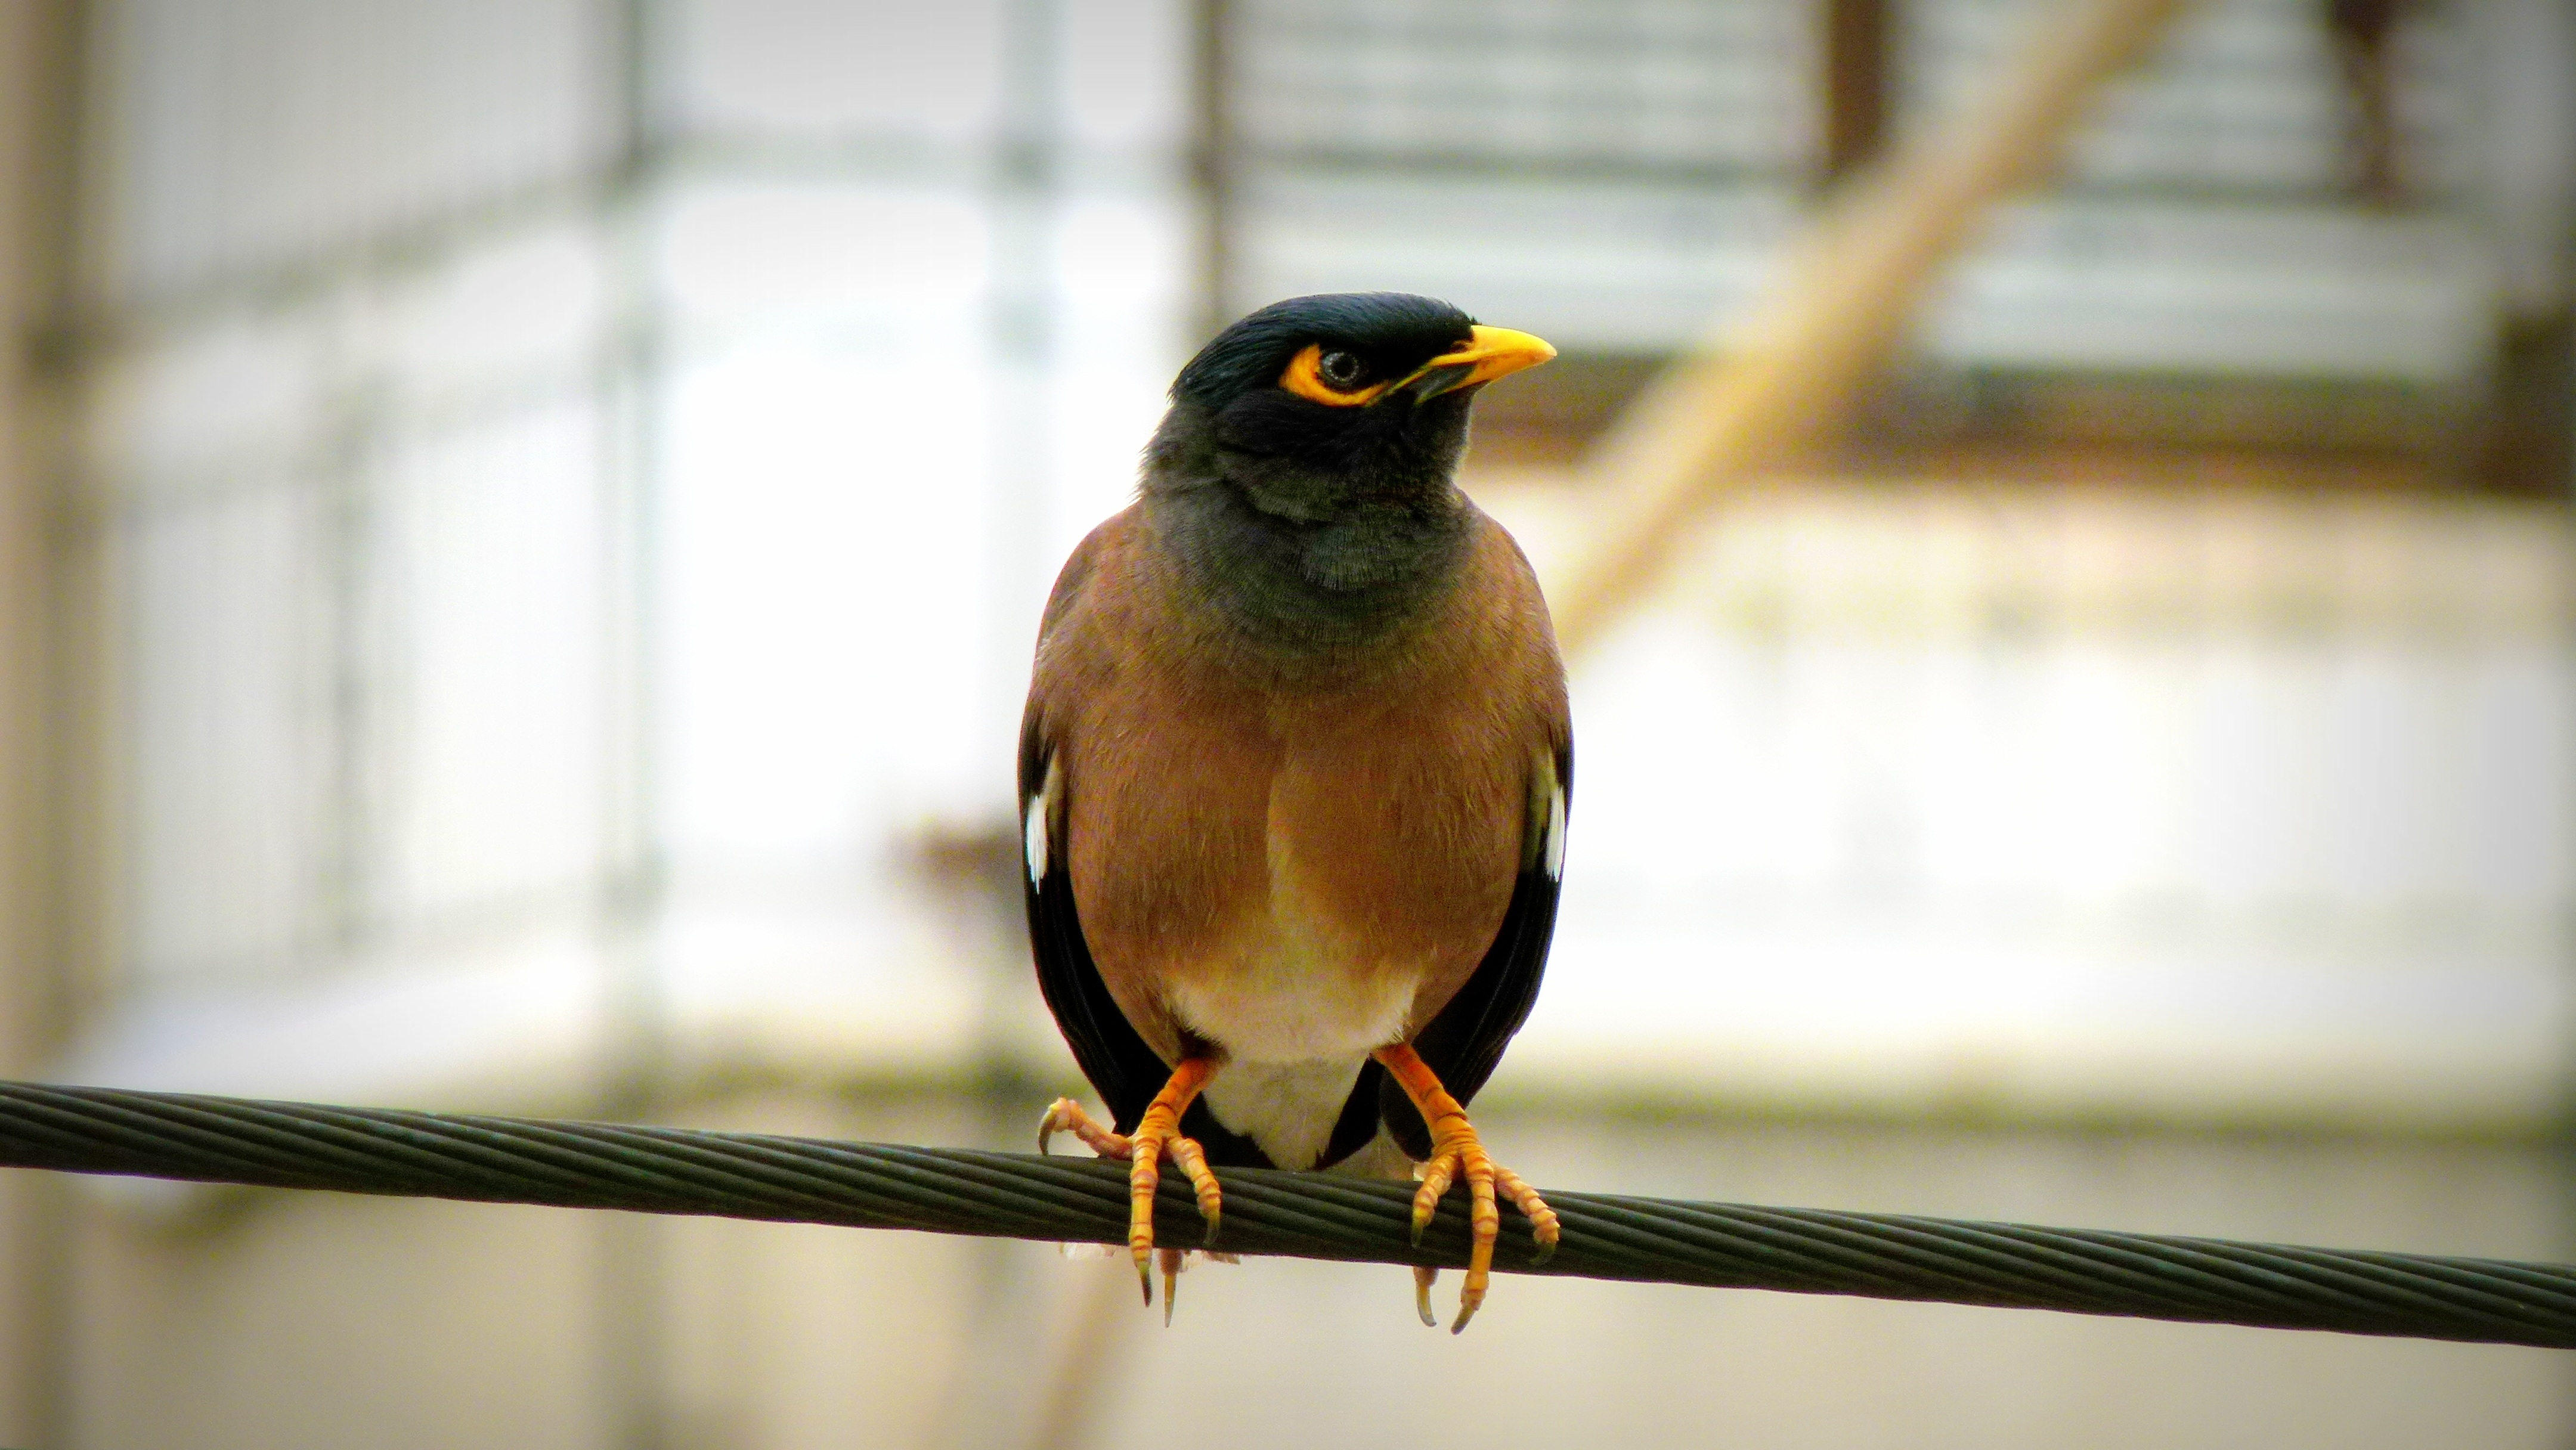
branch, bird, wildlife, beak, fauna, vertebrate, finch, bulbul, old world flycatcher, perching bird